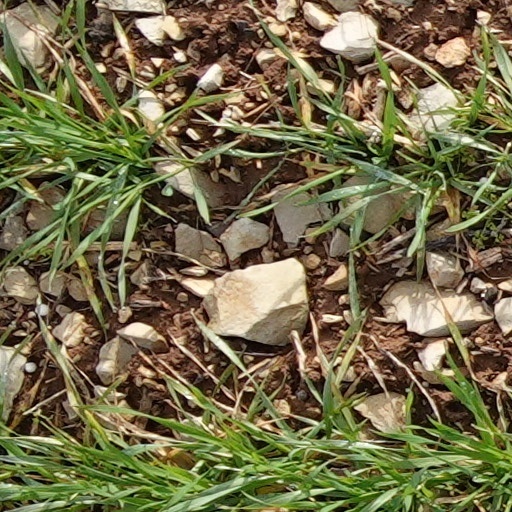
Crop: wheat